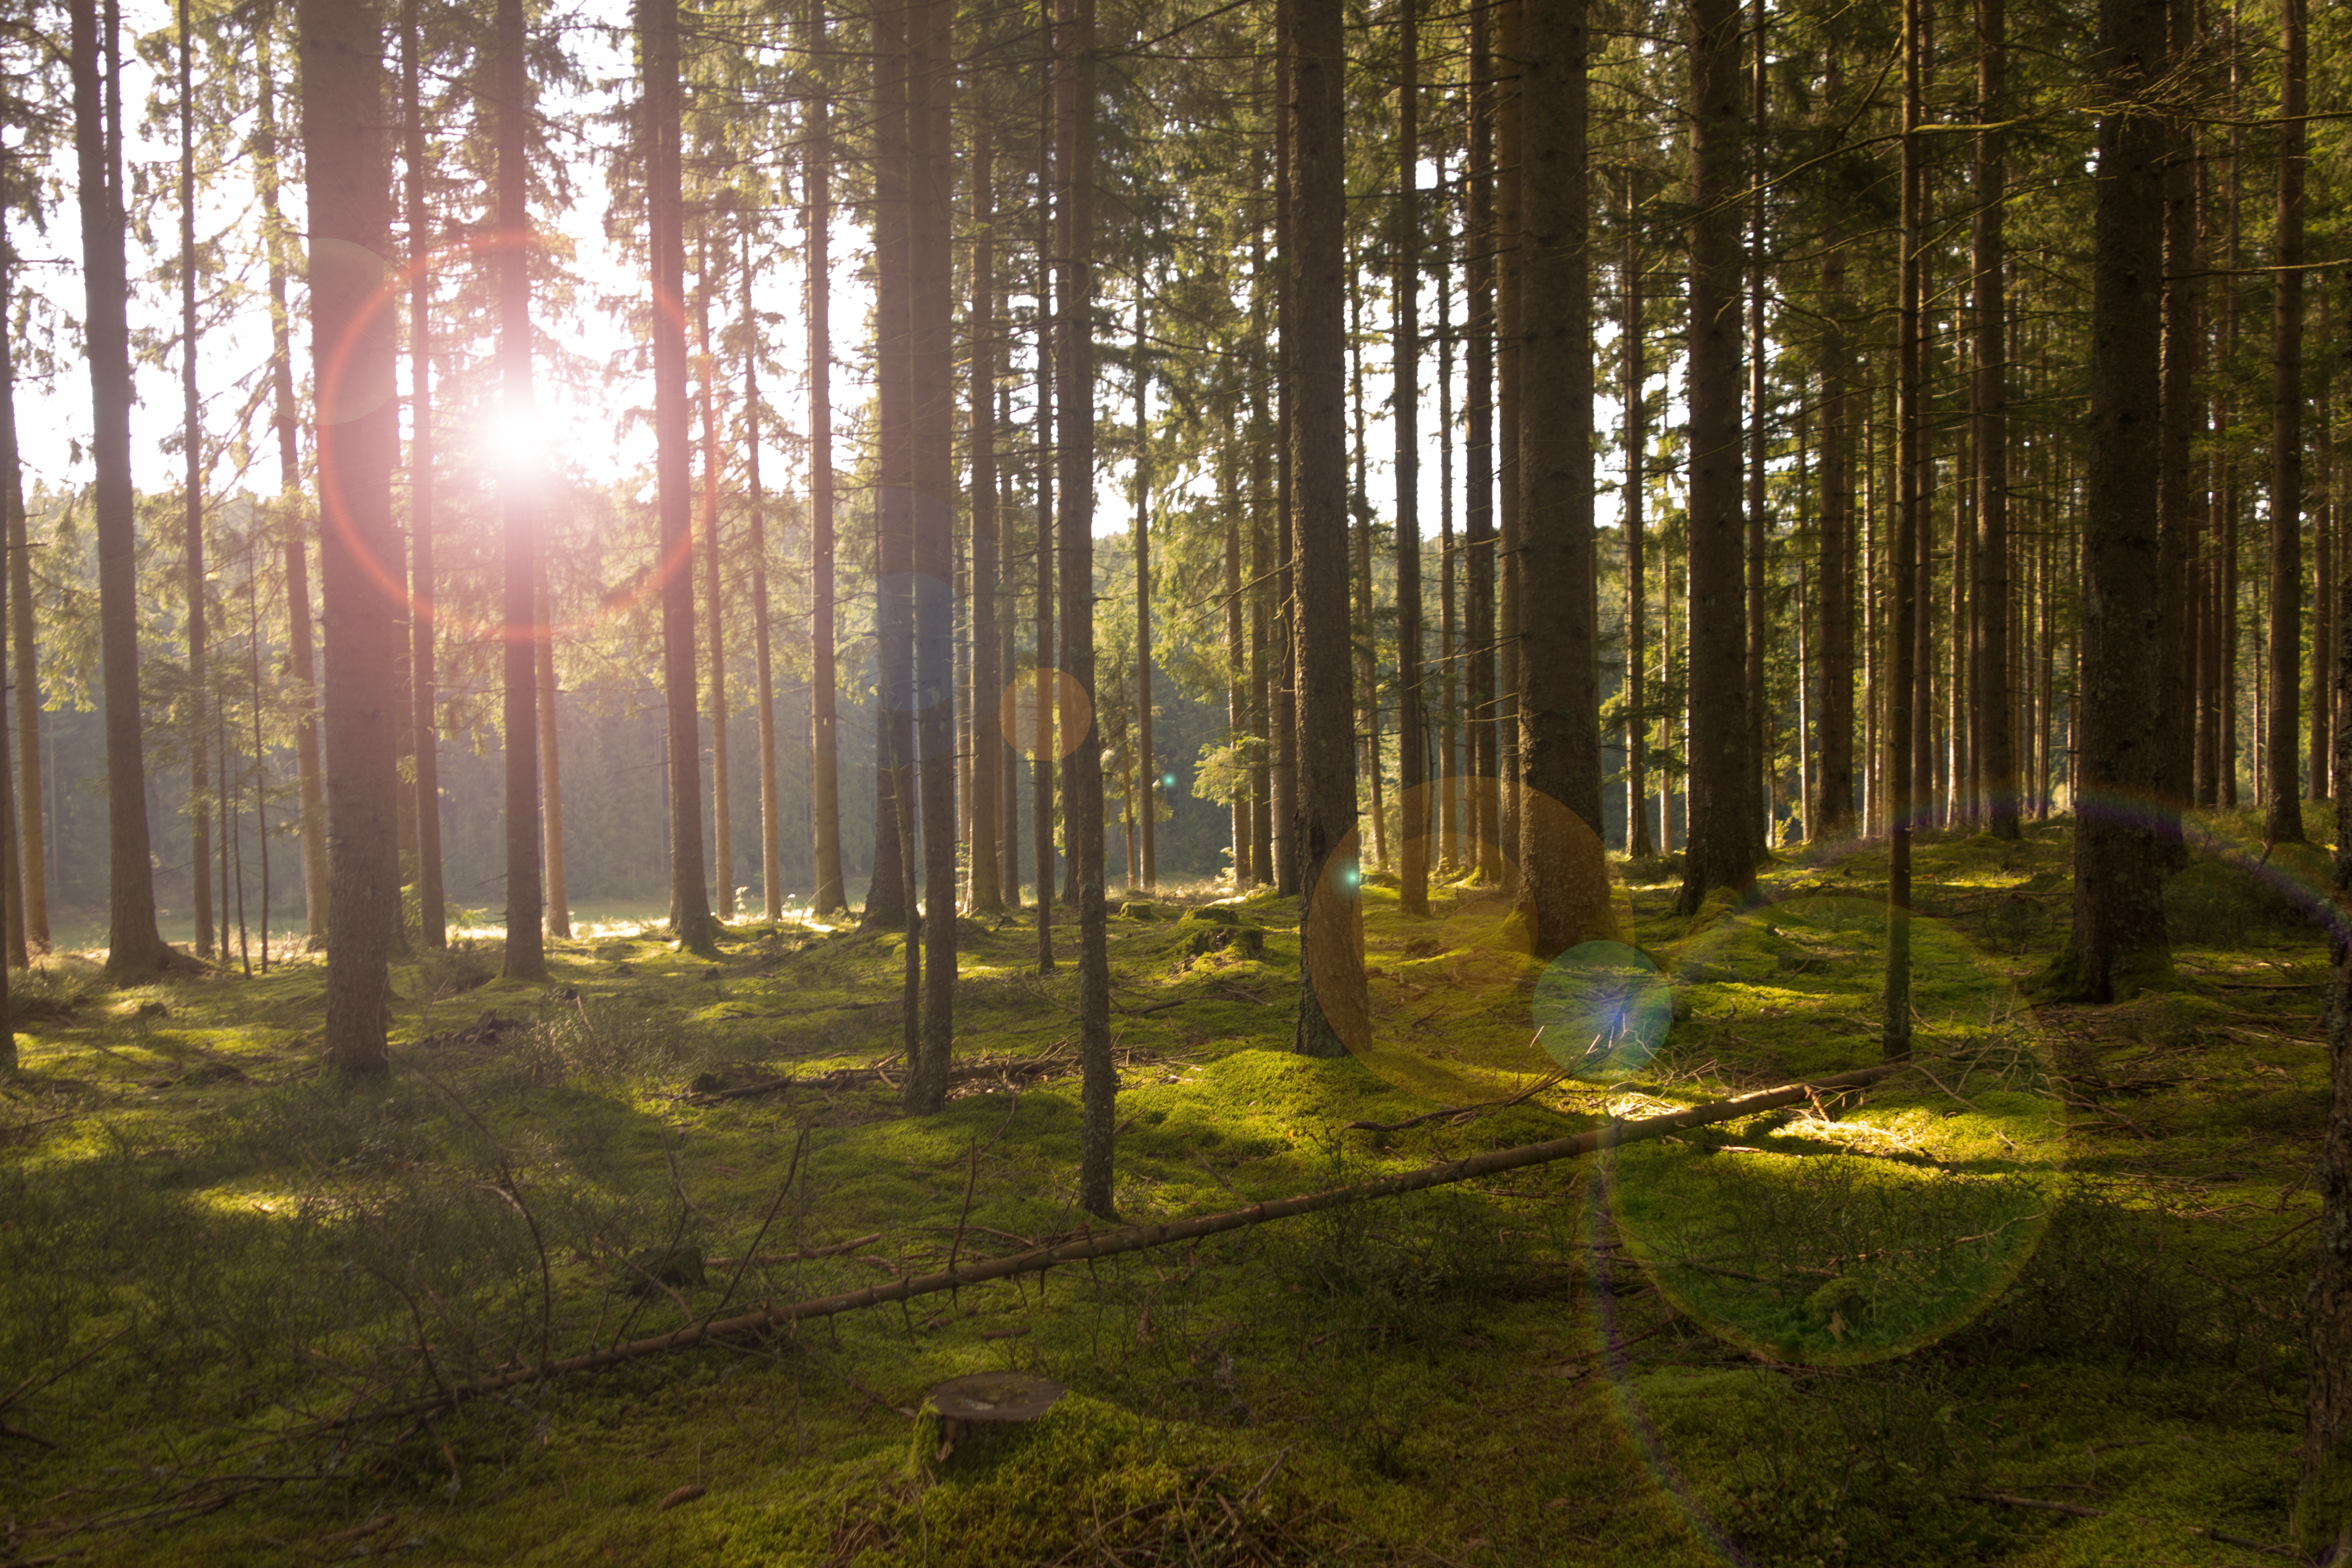
landscape, tree, nature, forest, swamp, wilderness, light, plant, sun, sunlight, morning, moss, green, autumn, trees, dream, spruce, deciduous, wetland, grove, woodland, habitat, mood, ecosystem, sunbeam, morgenstimmung, back light, fairy tale forest, biome, old growth forest, natural environment, geographical feature, atmospheric phenomenon, woody plant, temperate broadleaf and mixed forest, temperate coniferous forest, fairy forest